Demographics of the United Kingdom

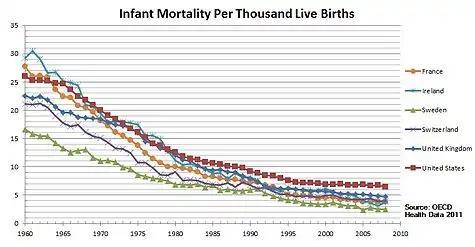
Infant mortality trends since 1960

Infant mortality has been on the decline since the Second Industrial Revolution, although the majority of the decline came around from the start to the end of the 20th century. In raw terms for example, infant mortality in England sat around 151 deaths to 1000 live births in 1901 but by the end of the century it had plummeted down to only 6 deaths per 1000 births.